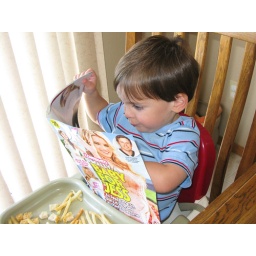
Stolen off the kitchen table, to read over a light lunch of chicken &amp;amp; french fries. Taken 07/15/2010.